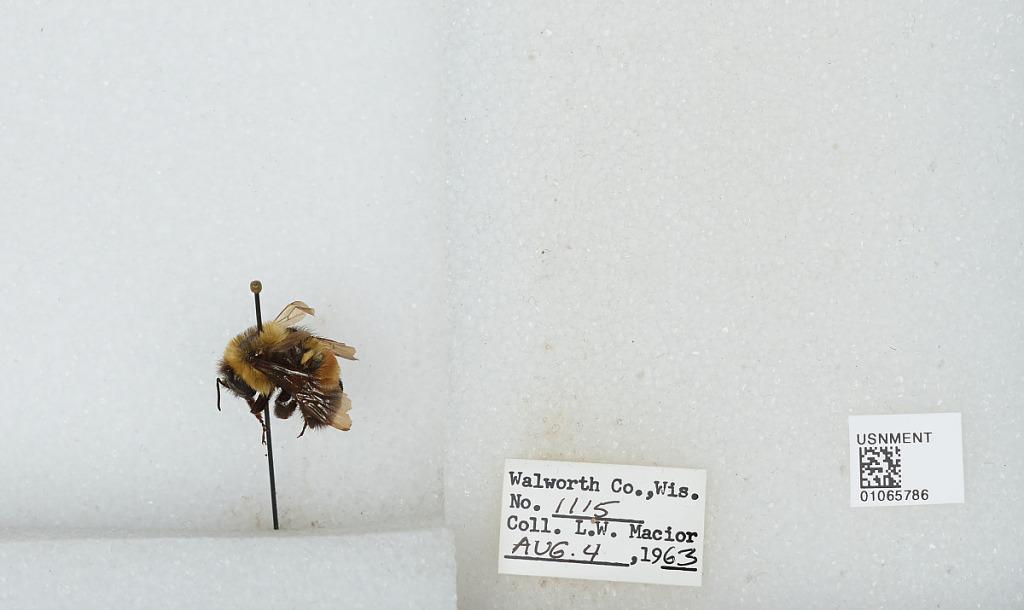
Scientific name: Bombus (Bombus) affinis Cresson
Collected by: L. Macior
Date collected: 1963-8-4
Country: United States
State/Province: Wisconsin
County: Walworth
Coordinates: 42.67, -88.54